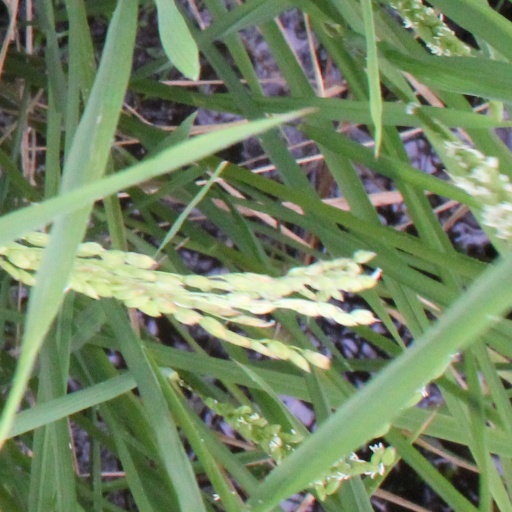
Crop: rice